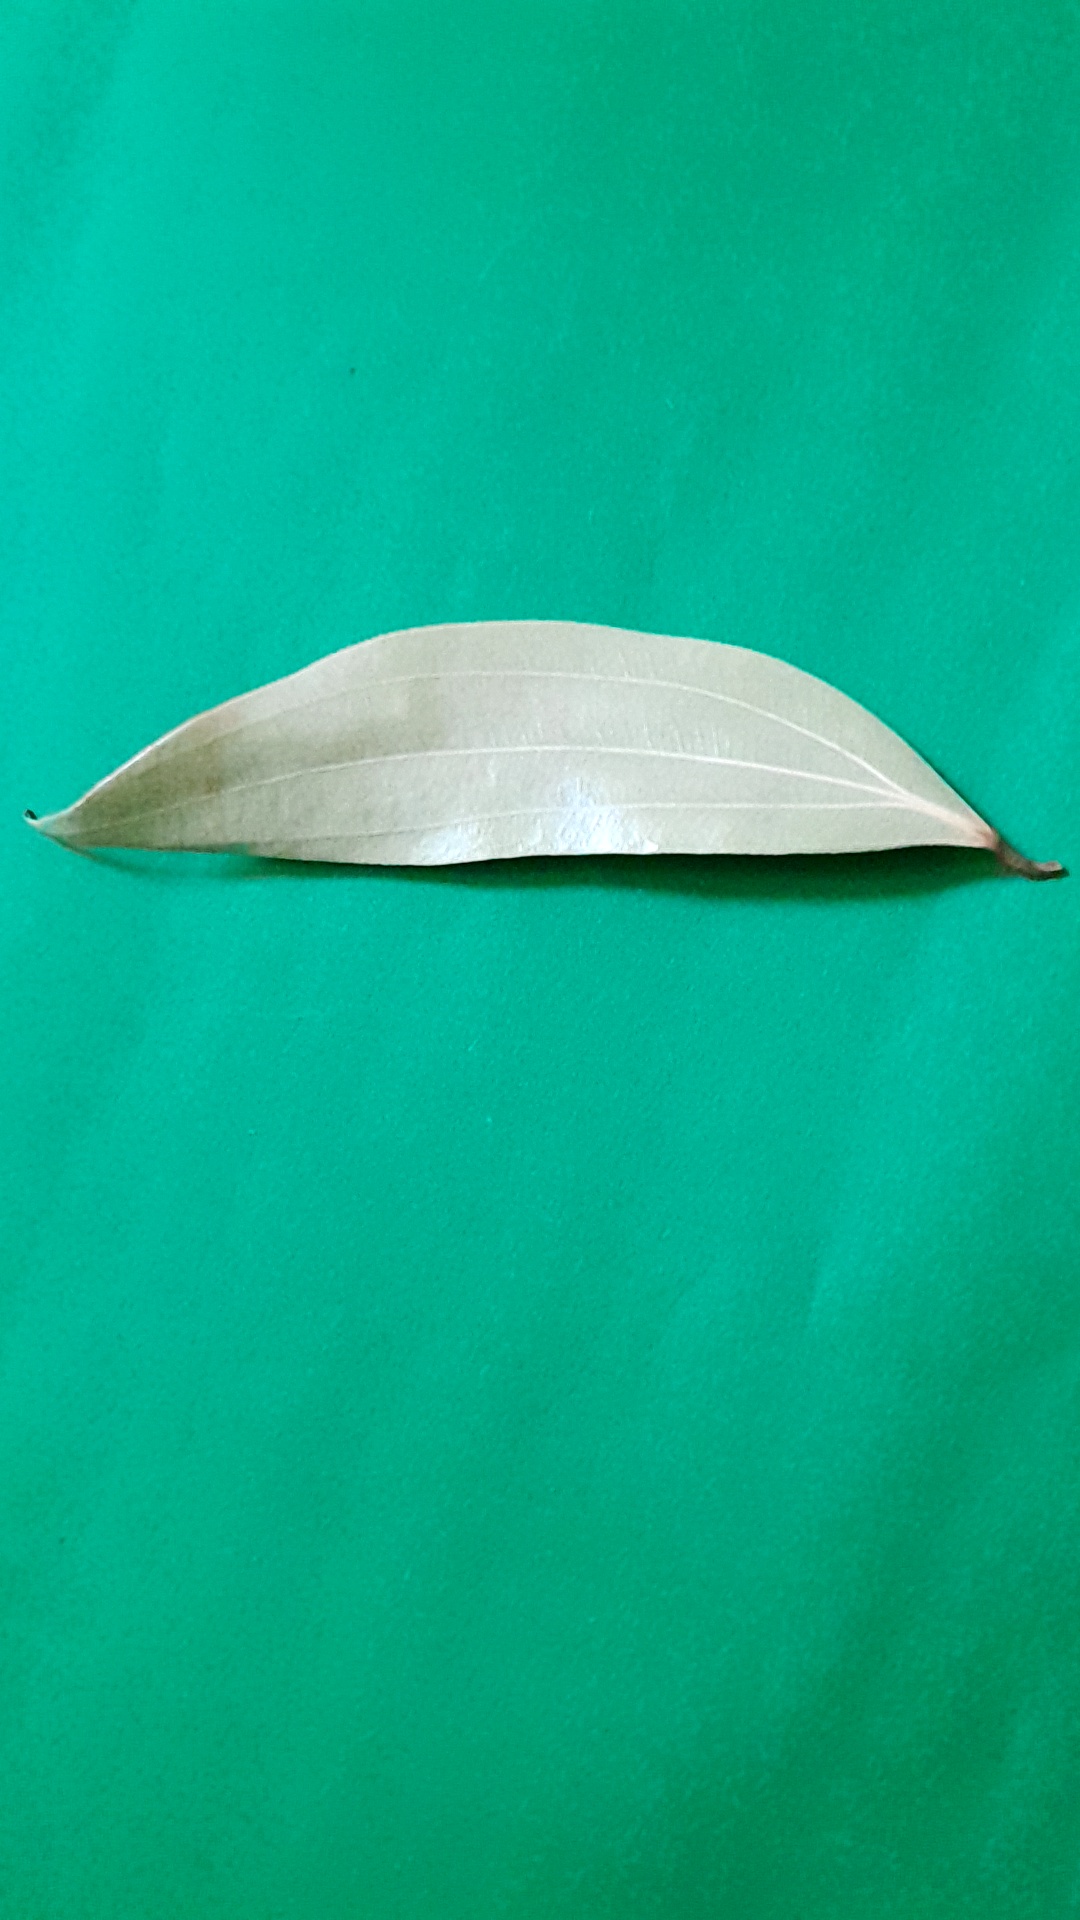
Label: Dry Leaf